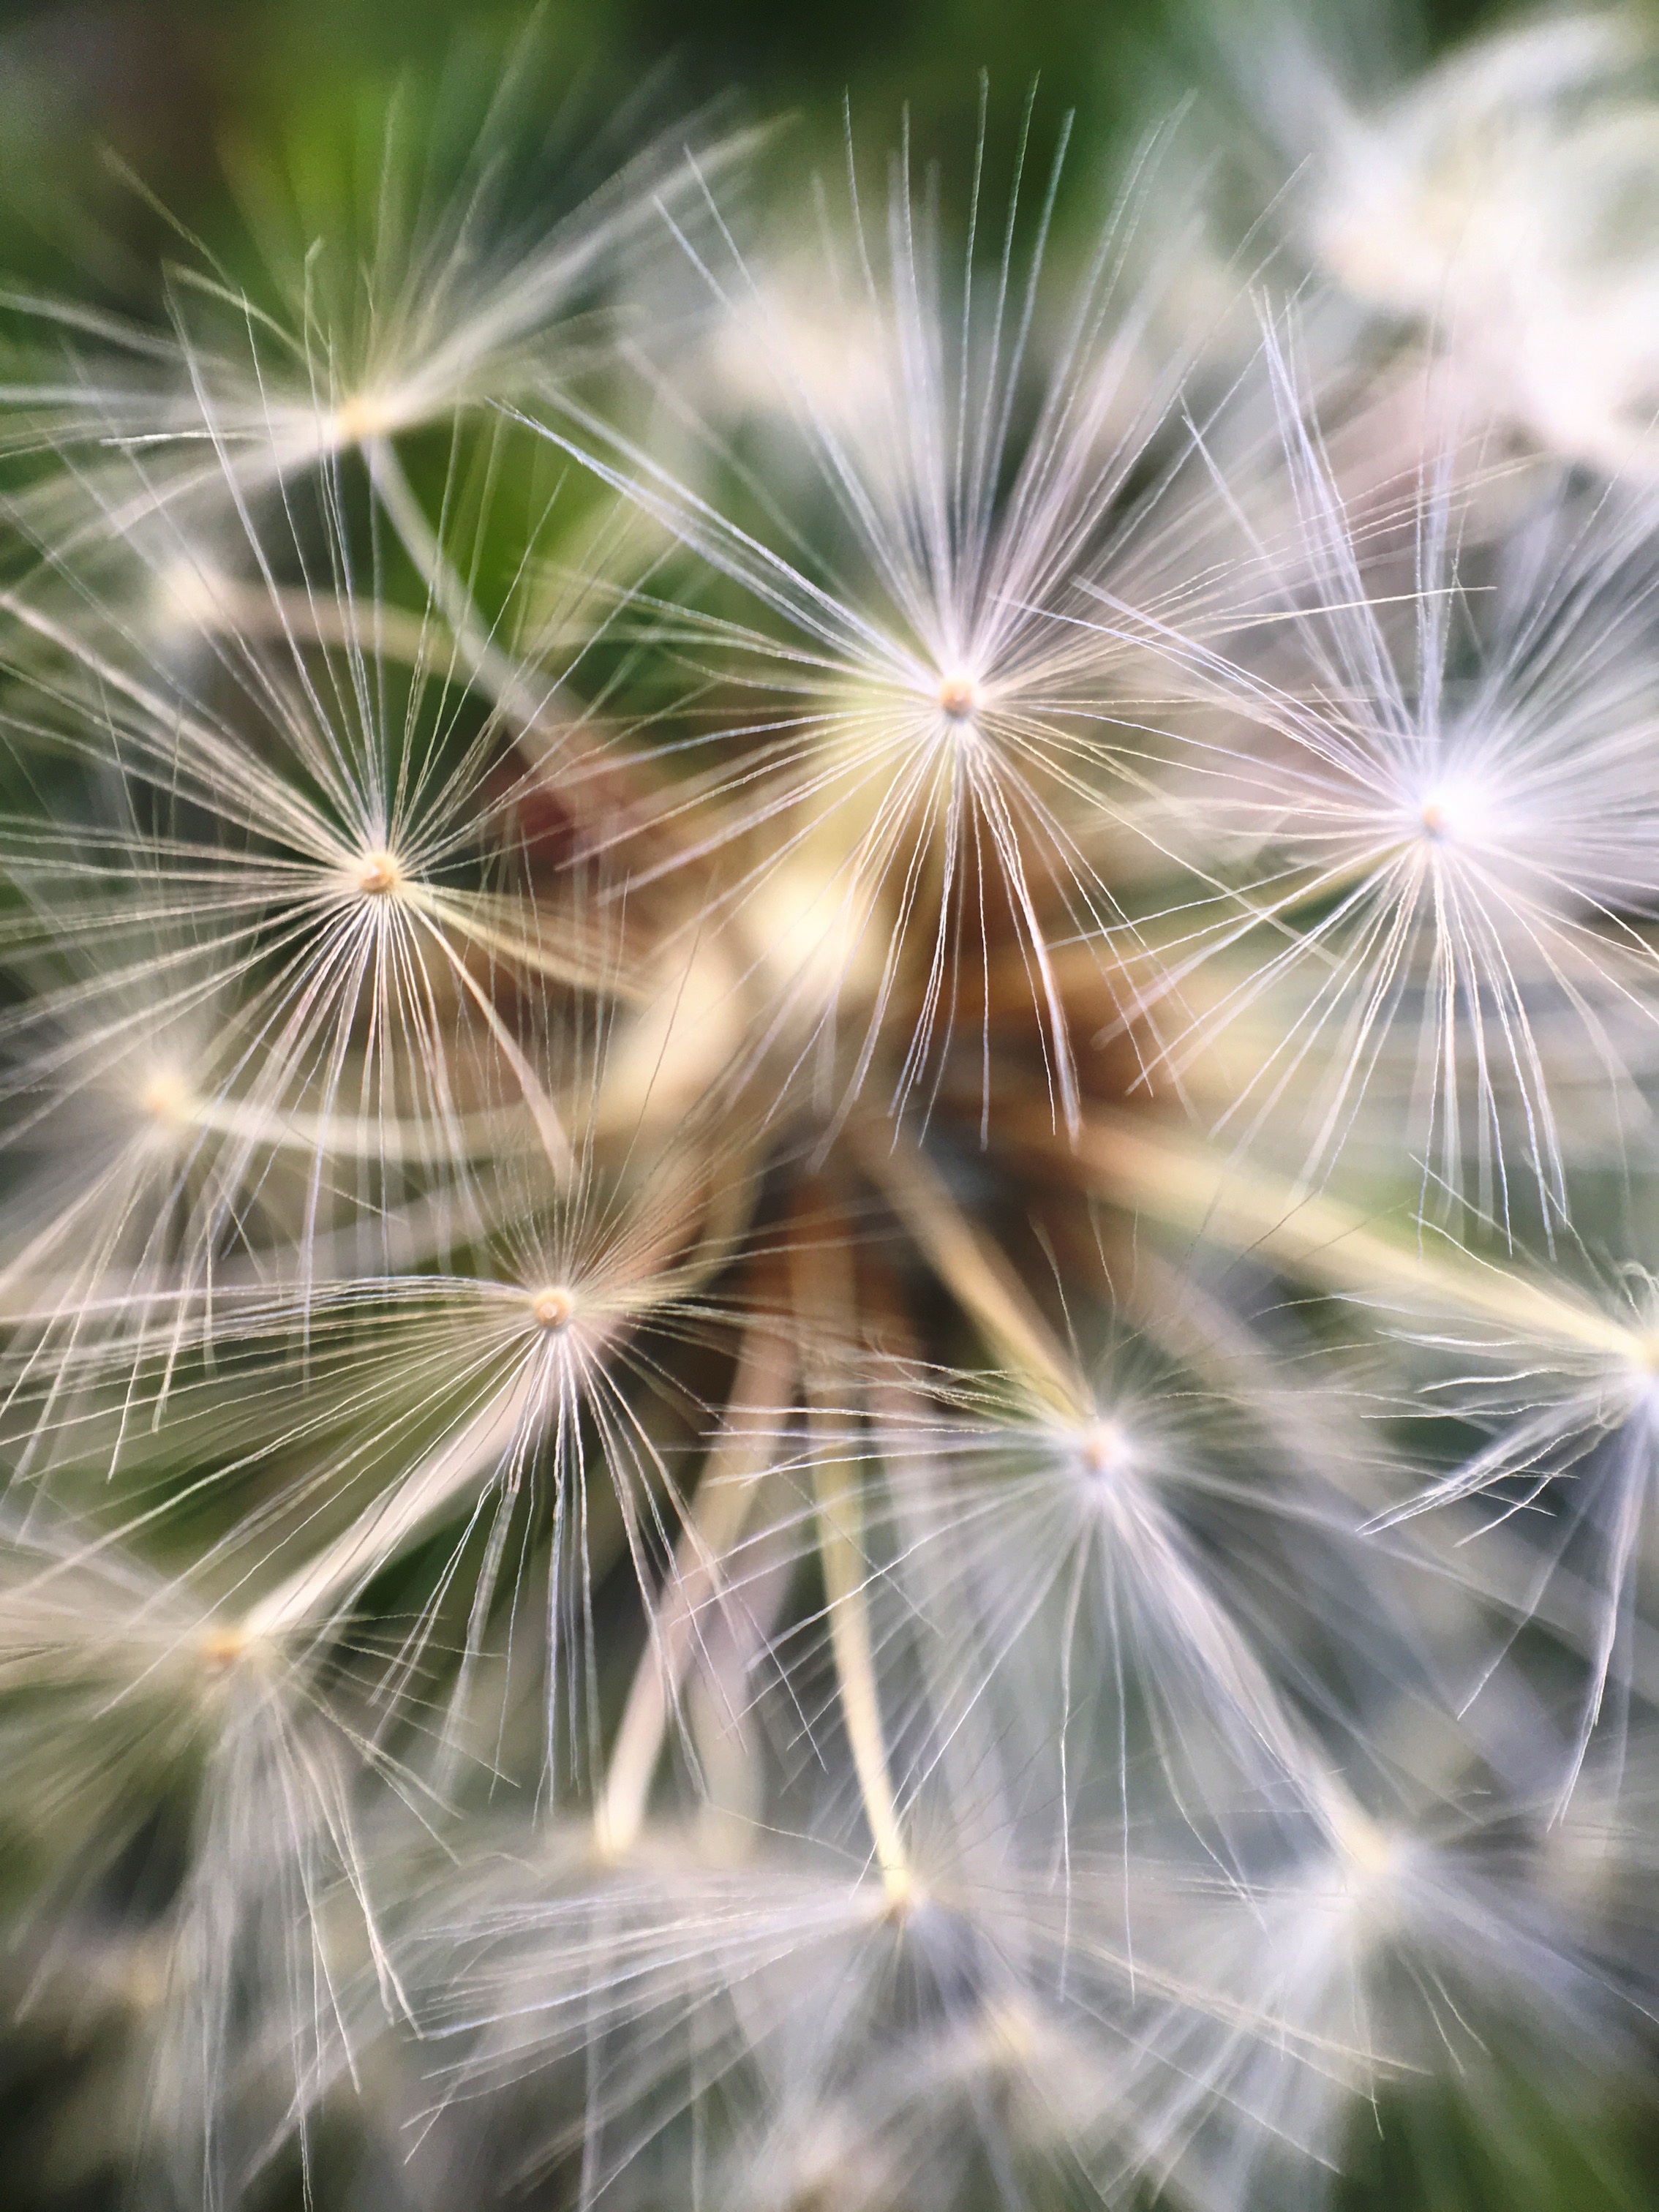
nature, grass, plant, white, field, lawn, photography, dandelion, sunlight, seed, flower, summer, sparkler, spring, fluffy, macro, fresh, botanical, weed, close up, outdoors, taraxacum, springtime, soft, silky, macro photography, blowball, flowering plant, daisy family, grass family, land plant